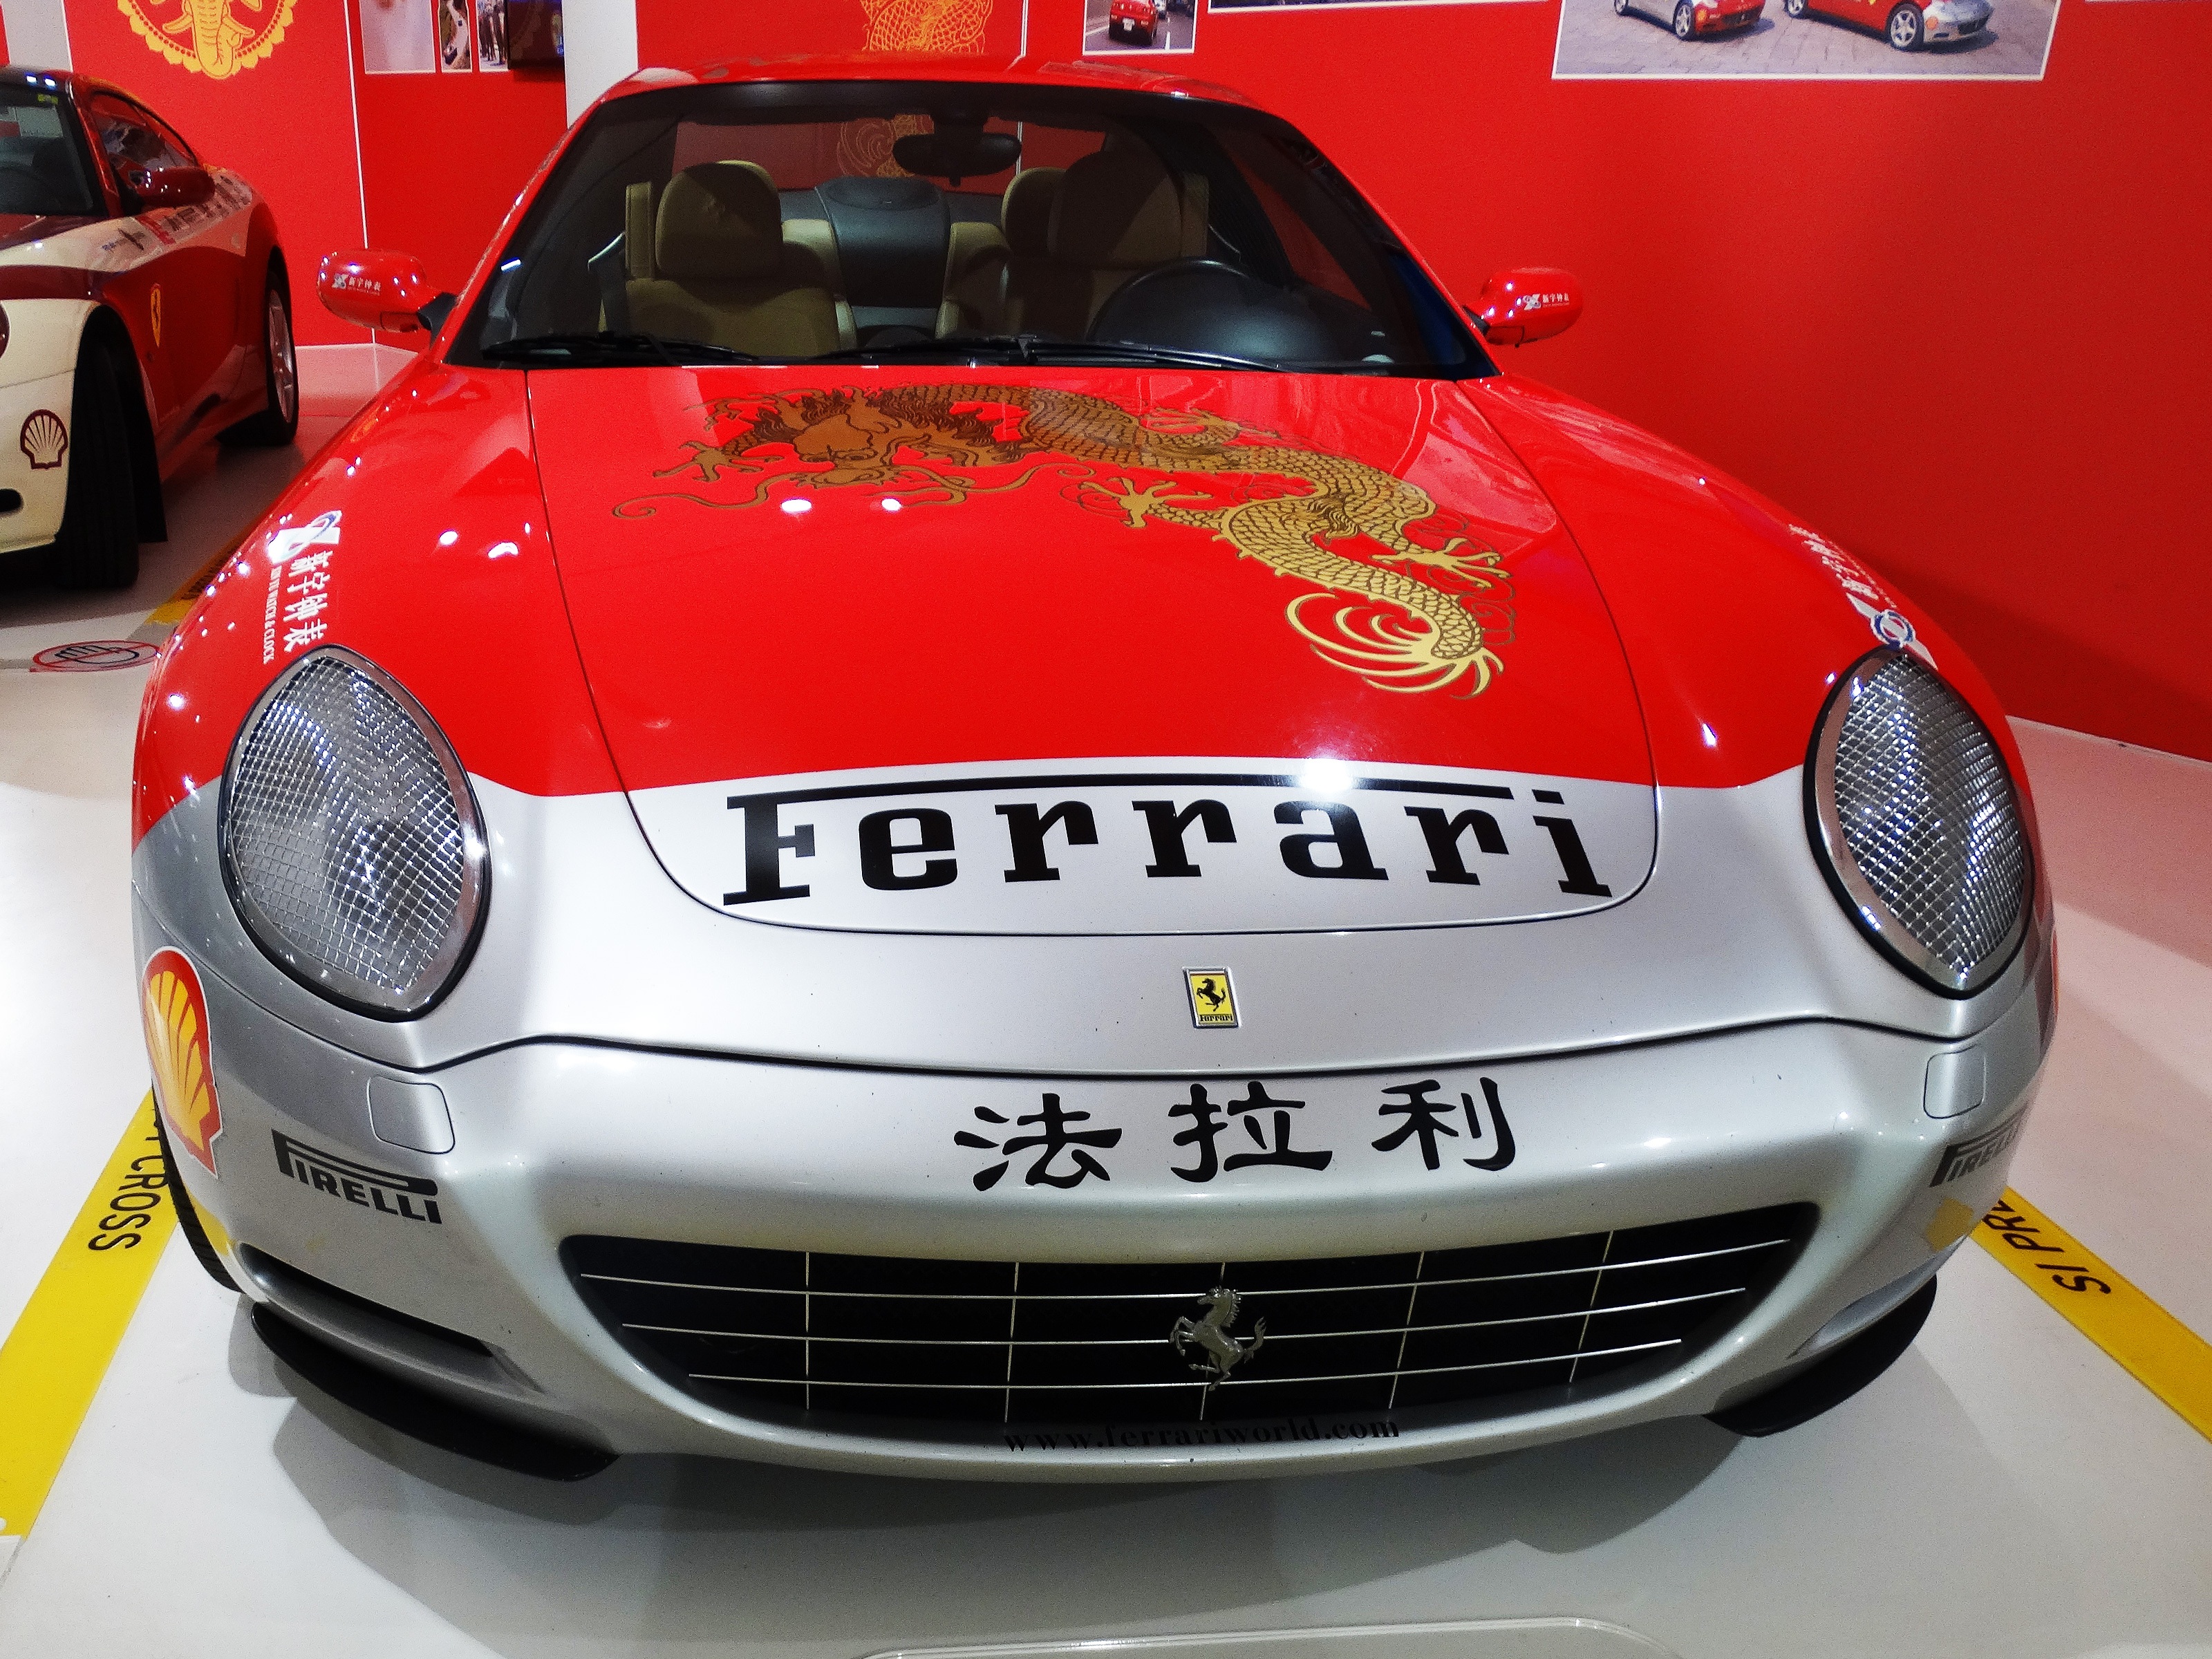
car, vehicle, sports car, bumper, race car, supercar, convertible, coupe, auto show, red car, land vehicle, automobile make, automotive exterior, automotive design, luxury vehicle, performance car, family car, ferrari spa, car ferrari